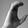
ASL letter: C